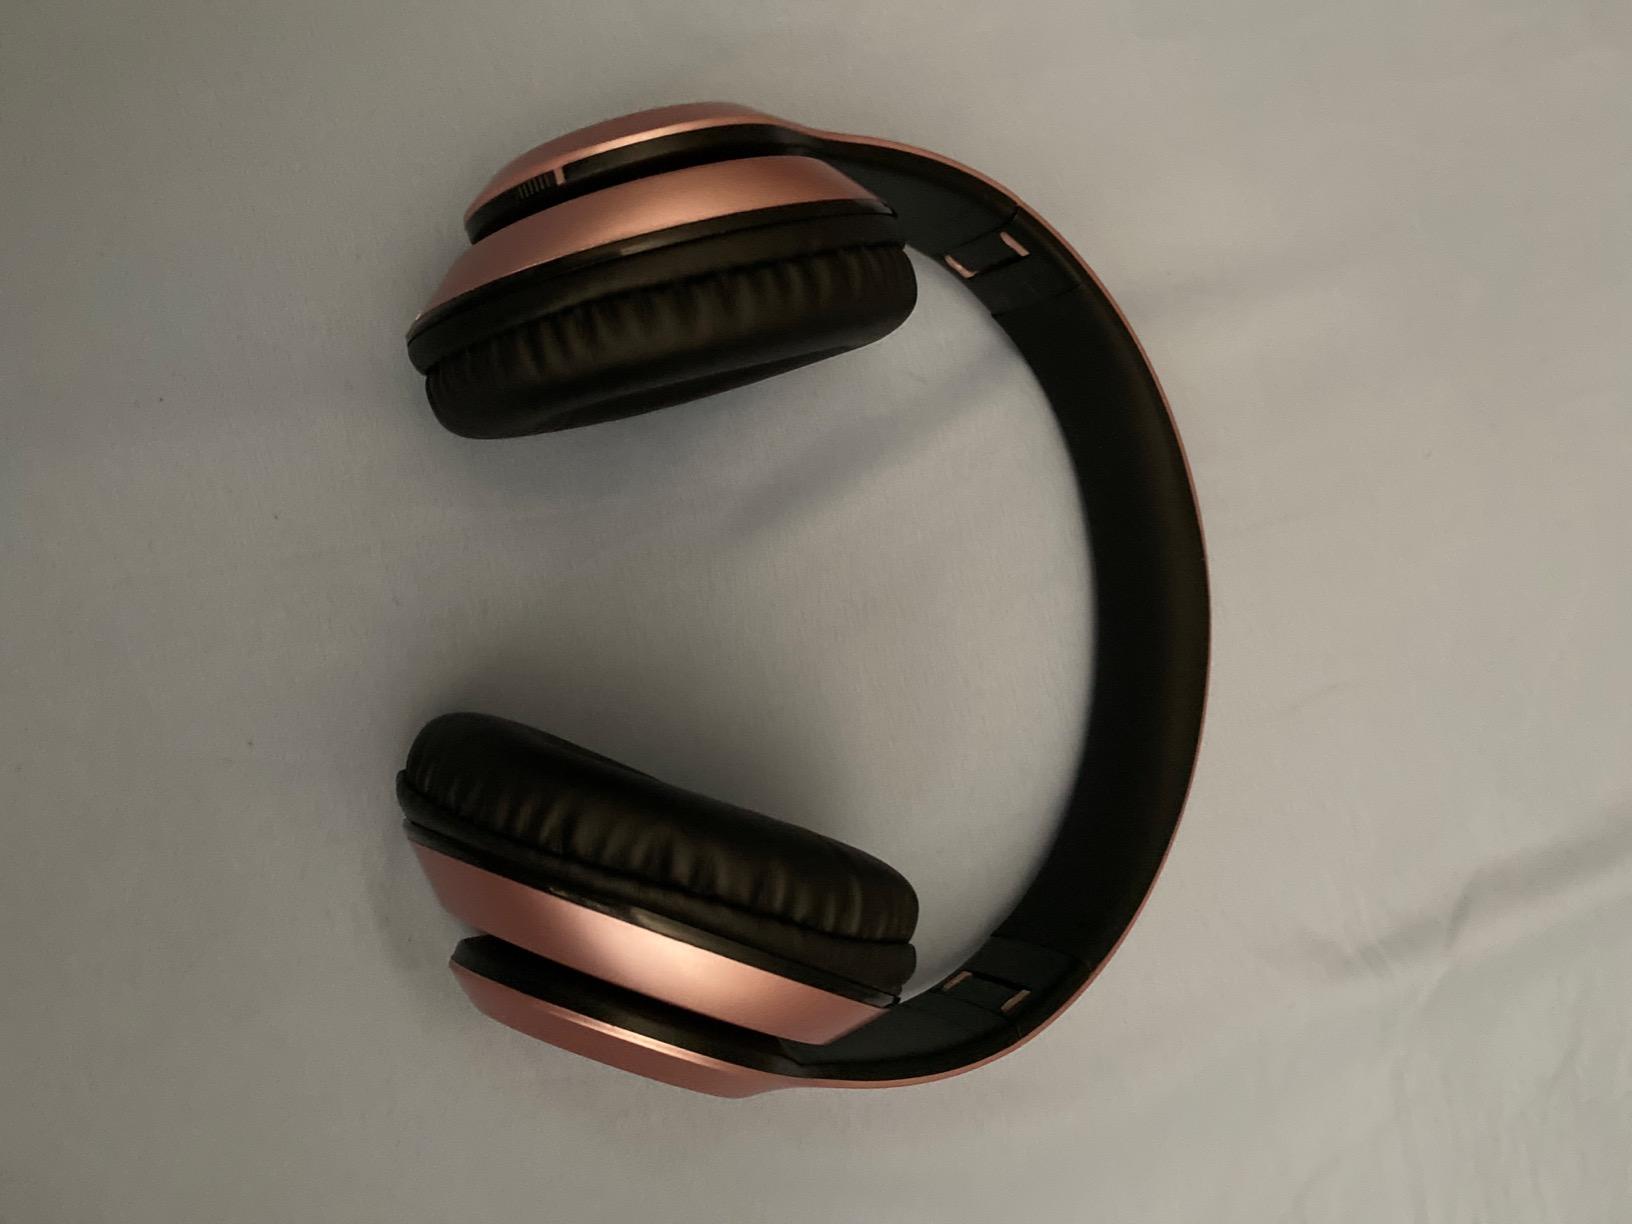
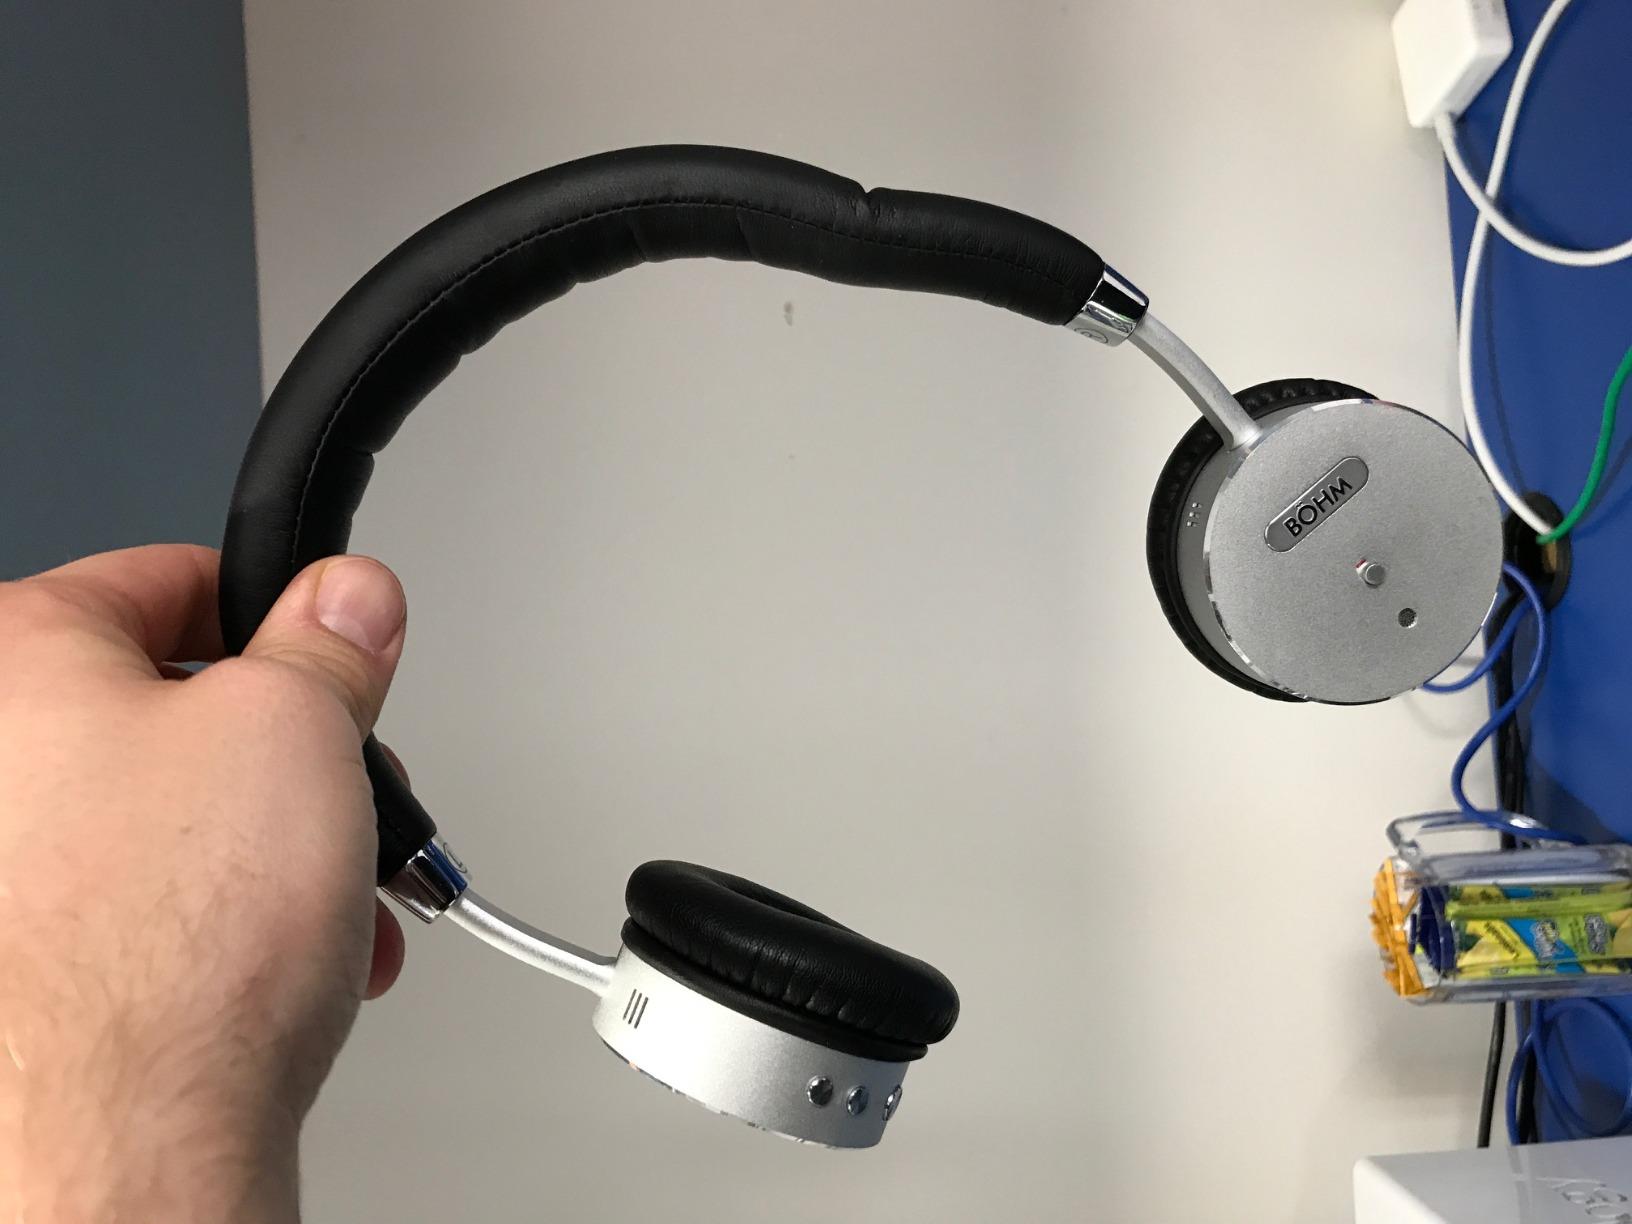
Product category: headphones
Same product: no